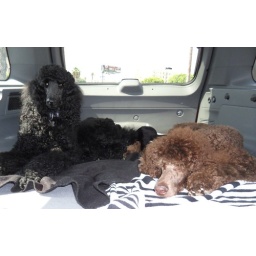
My two dogs in the jeep heading home after a fun day.